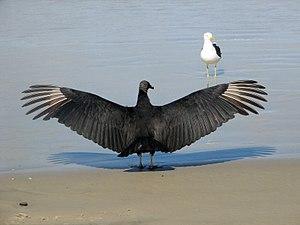
...comparativement à l'Urubu noir. Magyar: Széles szárnyai.
La charge alaire chez les oiseaux est le rapport entre la masse de l'oiseau et la surface portante de ses ailes. La charge alaire des oiseaux varie beaucoup selon les espèces.